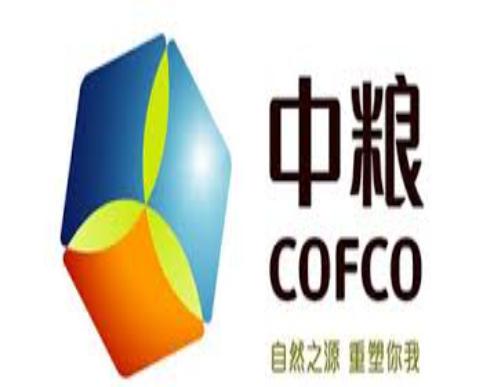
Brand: cofco
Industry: Others